Widerøe Polar

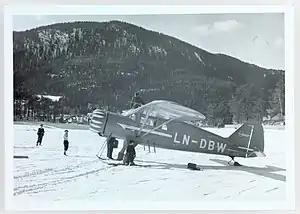

The Widerøe C.5 Polar, sometimes known as the Honningstad C.5 Polar, was a Norwegian general-purpose land or floatplane built by Widerøes Flyveselskap.